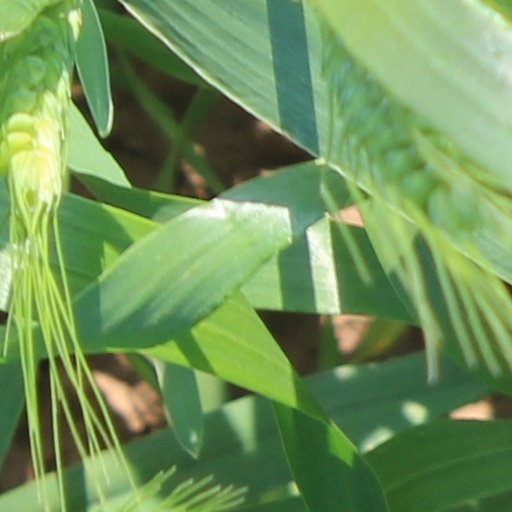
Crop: wheat